Ashton Sanders

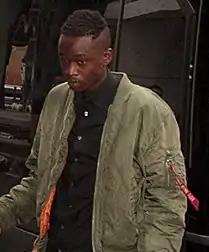
Sanders at 2016 TIFF

Ashton Durrand Sanders (born October 24, 1995) is an American actor best known for his portrayal of teenage Chiron in the Academy Award-winning film "Moonlight" (2016). He has since acted in films such as "The Equalizer 2" (2018), "All Day and a Night" (2020), and "Judas and the Black Messiah" (2020). He portrayed Bigger Thomas in "Native Son" (2019) and Bobby Brown in "" (2022).